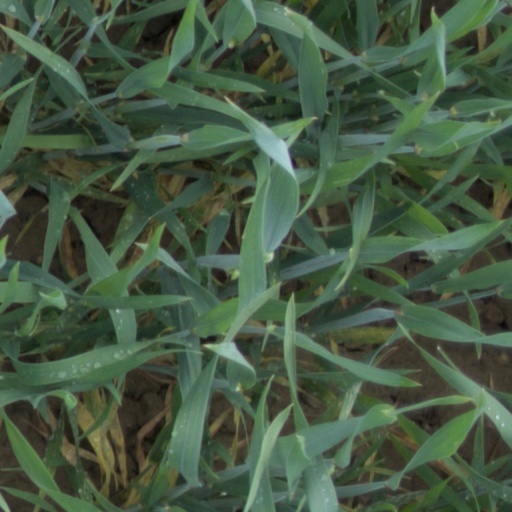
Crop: wheat